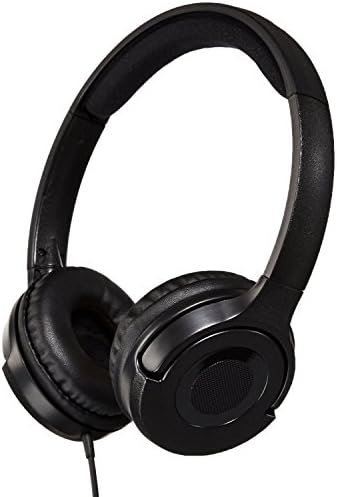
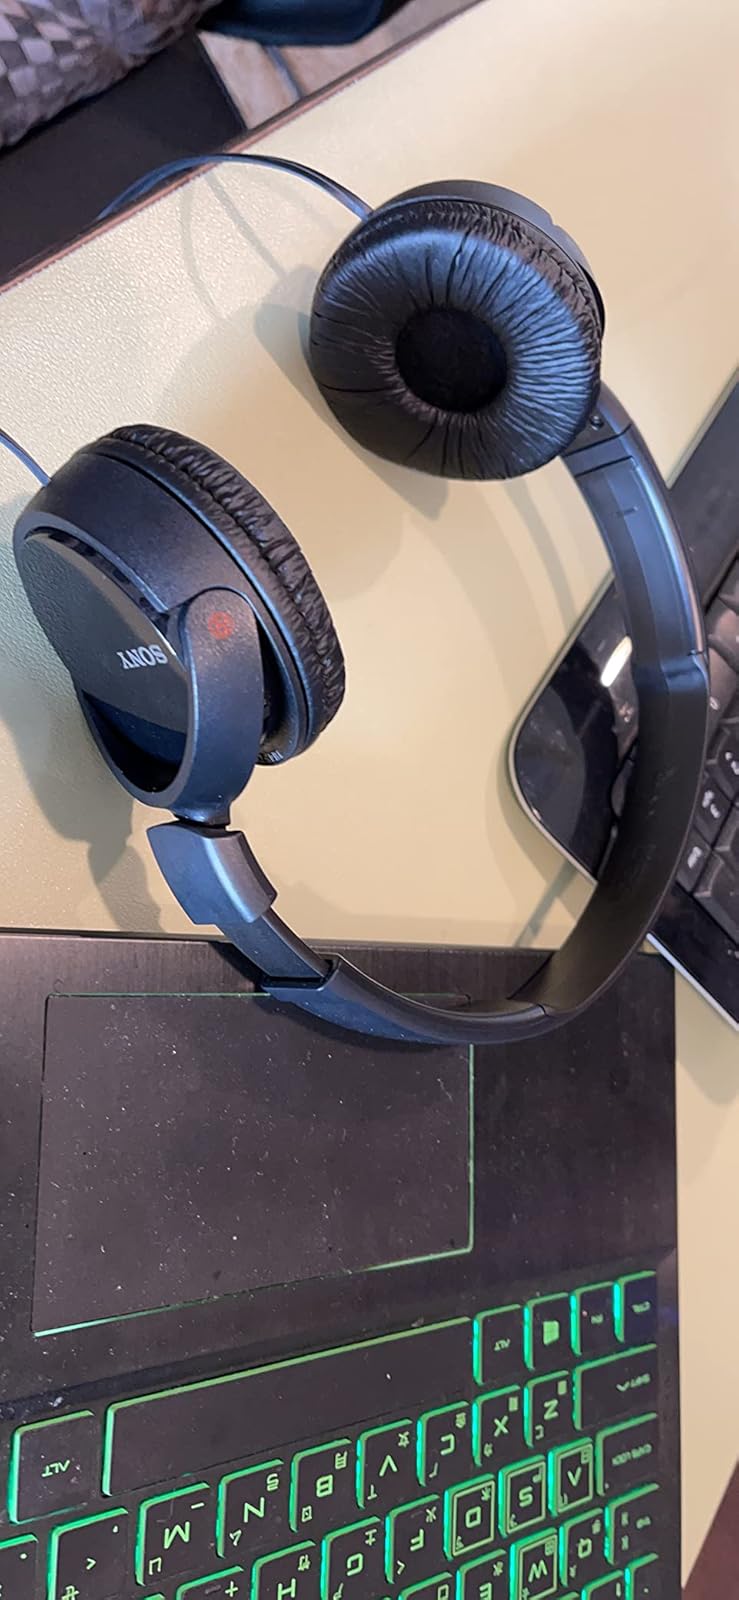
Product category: headphones
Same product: no